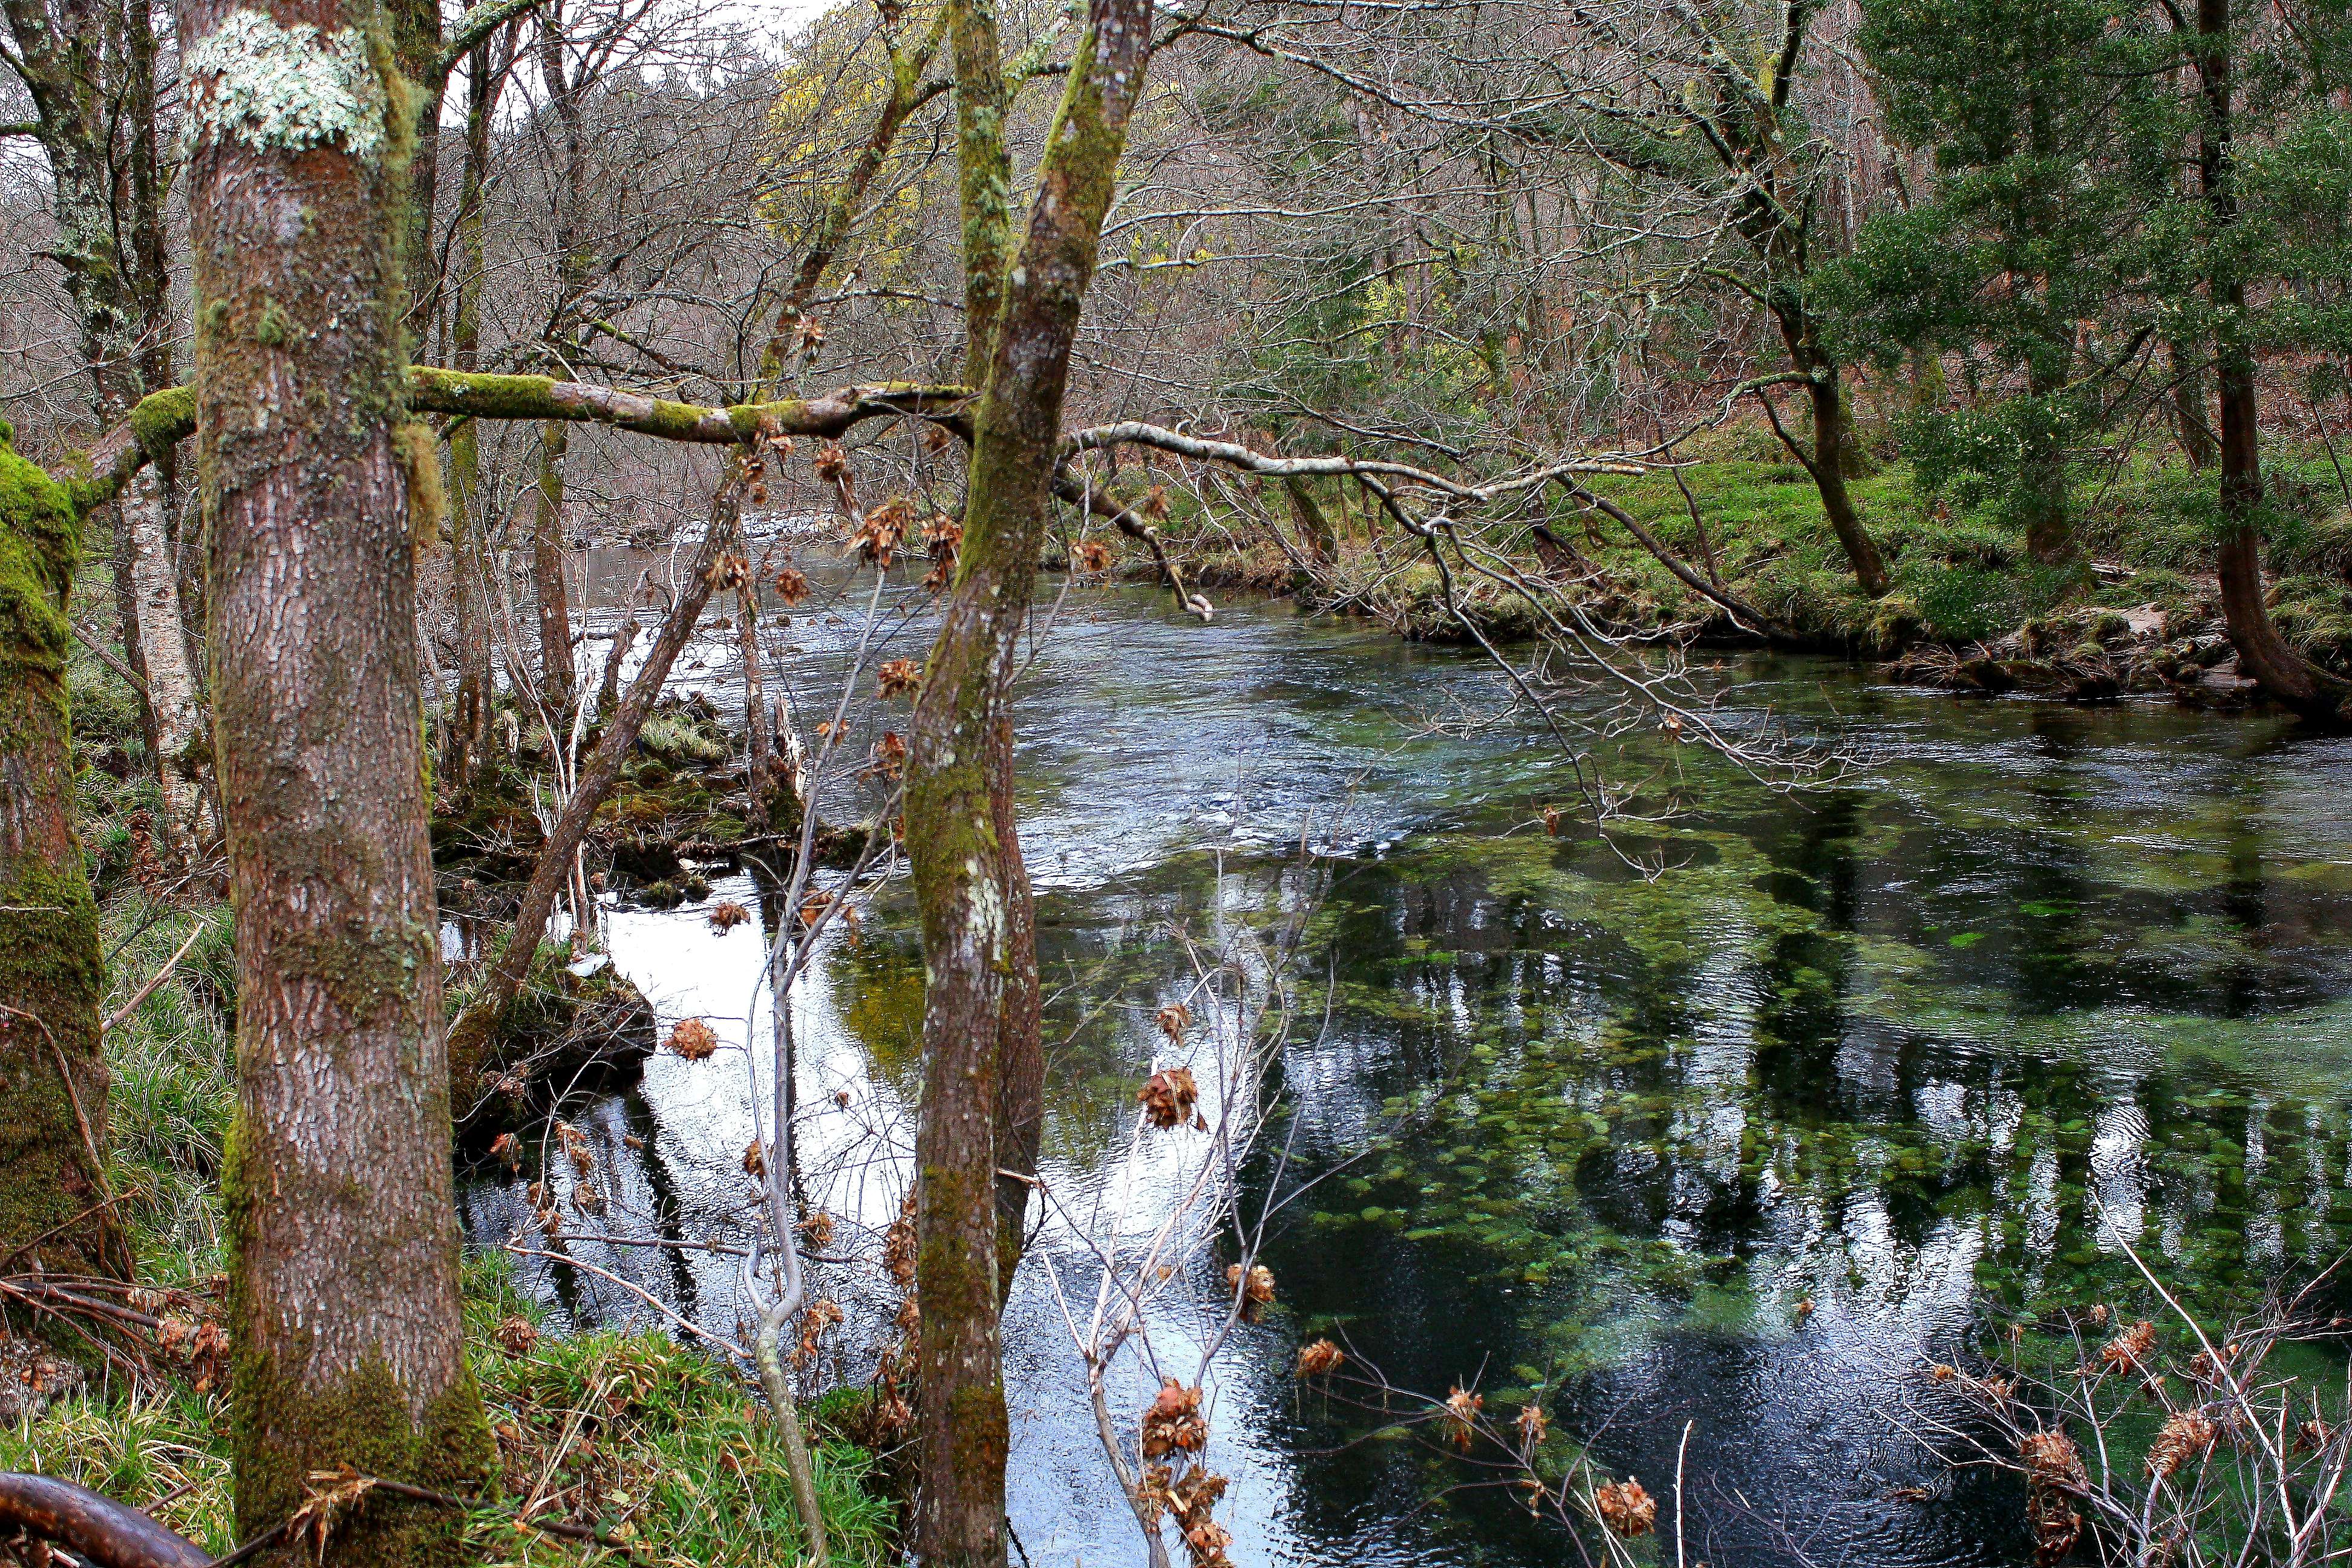
tree, water, nature, forest, creek, swamp, wilderness, flower, lake, river, pond, wildlife, stream, reflection, autumn, body of water, spain, rainforest, wetland, bog, galicia, pontevedra, woodland, habitat, ecosystem, espana, ggl1, alama, canoneos1000d, rioverdugo, racelo, nature reserve, natural environment, geographical feature